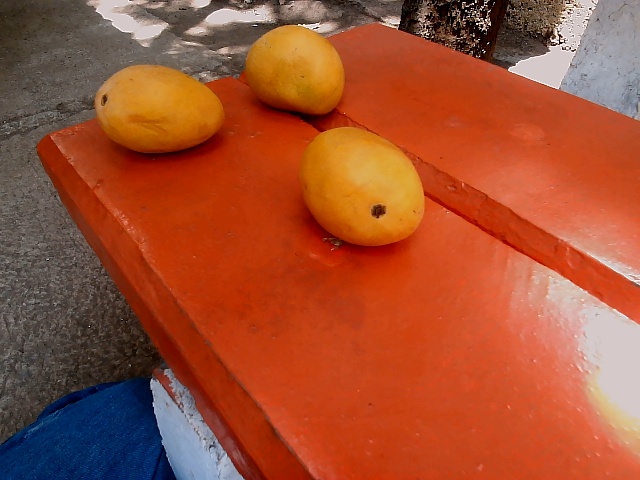
Label: Ripe_Mango